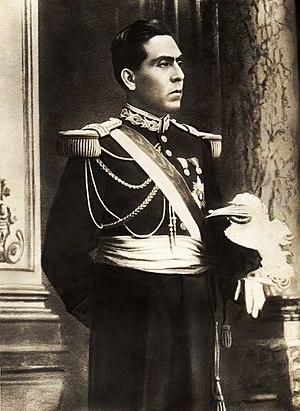
Luis Miguel Sánchez Cerro, né le 12 août 1889 à Piura, mort le 30 avril 1933 à Lima, est un militaire et homme d'État péruvien qui occupa la présidence du Pérou par deux fois. Il fut président du 27 août 1930 au 1ᵉʳ mars 1931, comme président de la junte à la suite de la chute de Augusto Leguía, puis comme chef du gouvernement à la tête de son parti l'Union Révolutionnaire, d'idéologie fasciste, qu'il tente d'imposer comme parti unique. Il fut assassiné par un militant de l'APRA, organisation contre laquelle il avait lutté.
L'histoire d'Arequipa commence, c'est attesté par des découvertes archéologiques, entre les VIᵉ millénaire av. J.-C. et Vᵉ millénaire av. J.-C. lorsque des peuplades nomades se sédentarisent dans cette vallée fertile encadrée de volcans. Diverses communautés d'agriculteurs s'y établissent qui maîtrisent les techniques de l'agriculture en terrasses et de leur irrigation. Puis vers le XIIᵉ siècle la région tombe sous la domination du Sapa Inca jusqu'à la colonisation espagnole du XVIᵉ siècle.